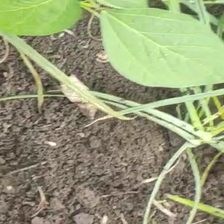
Weed species: Lavhala_(Cyperus_Rotundus)